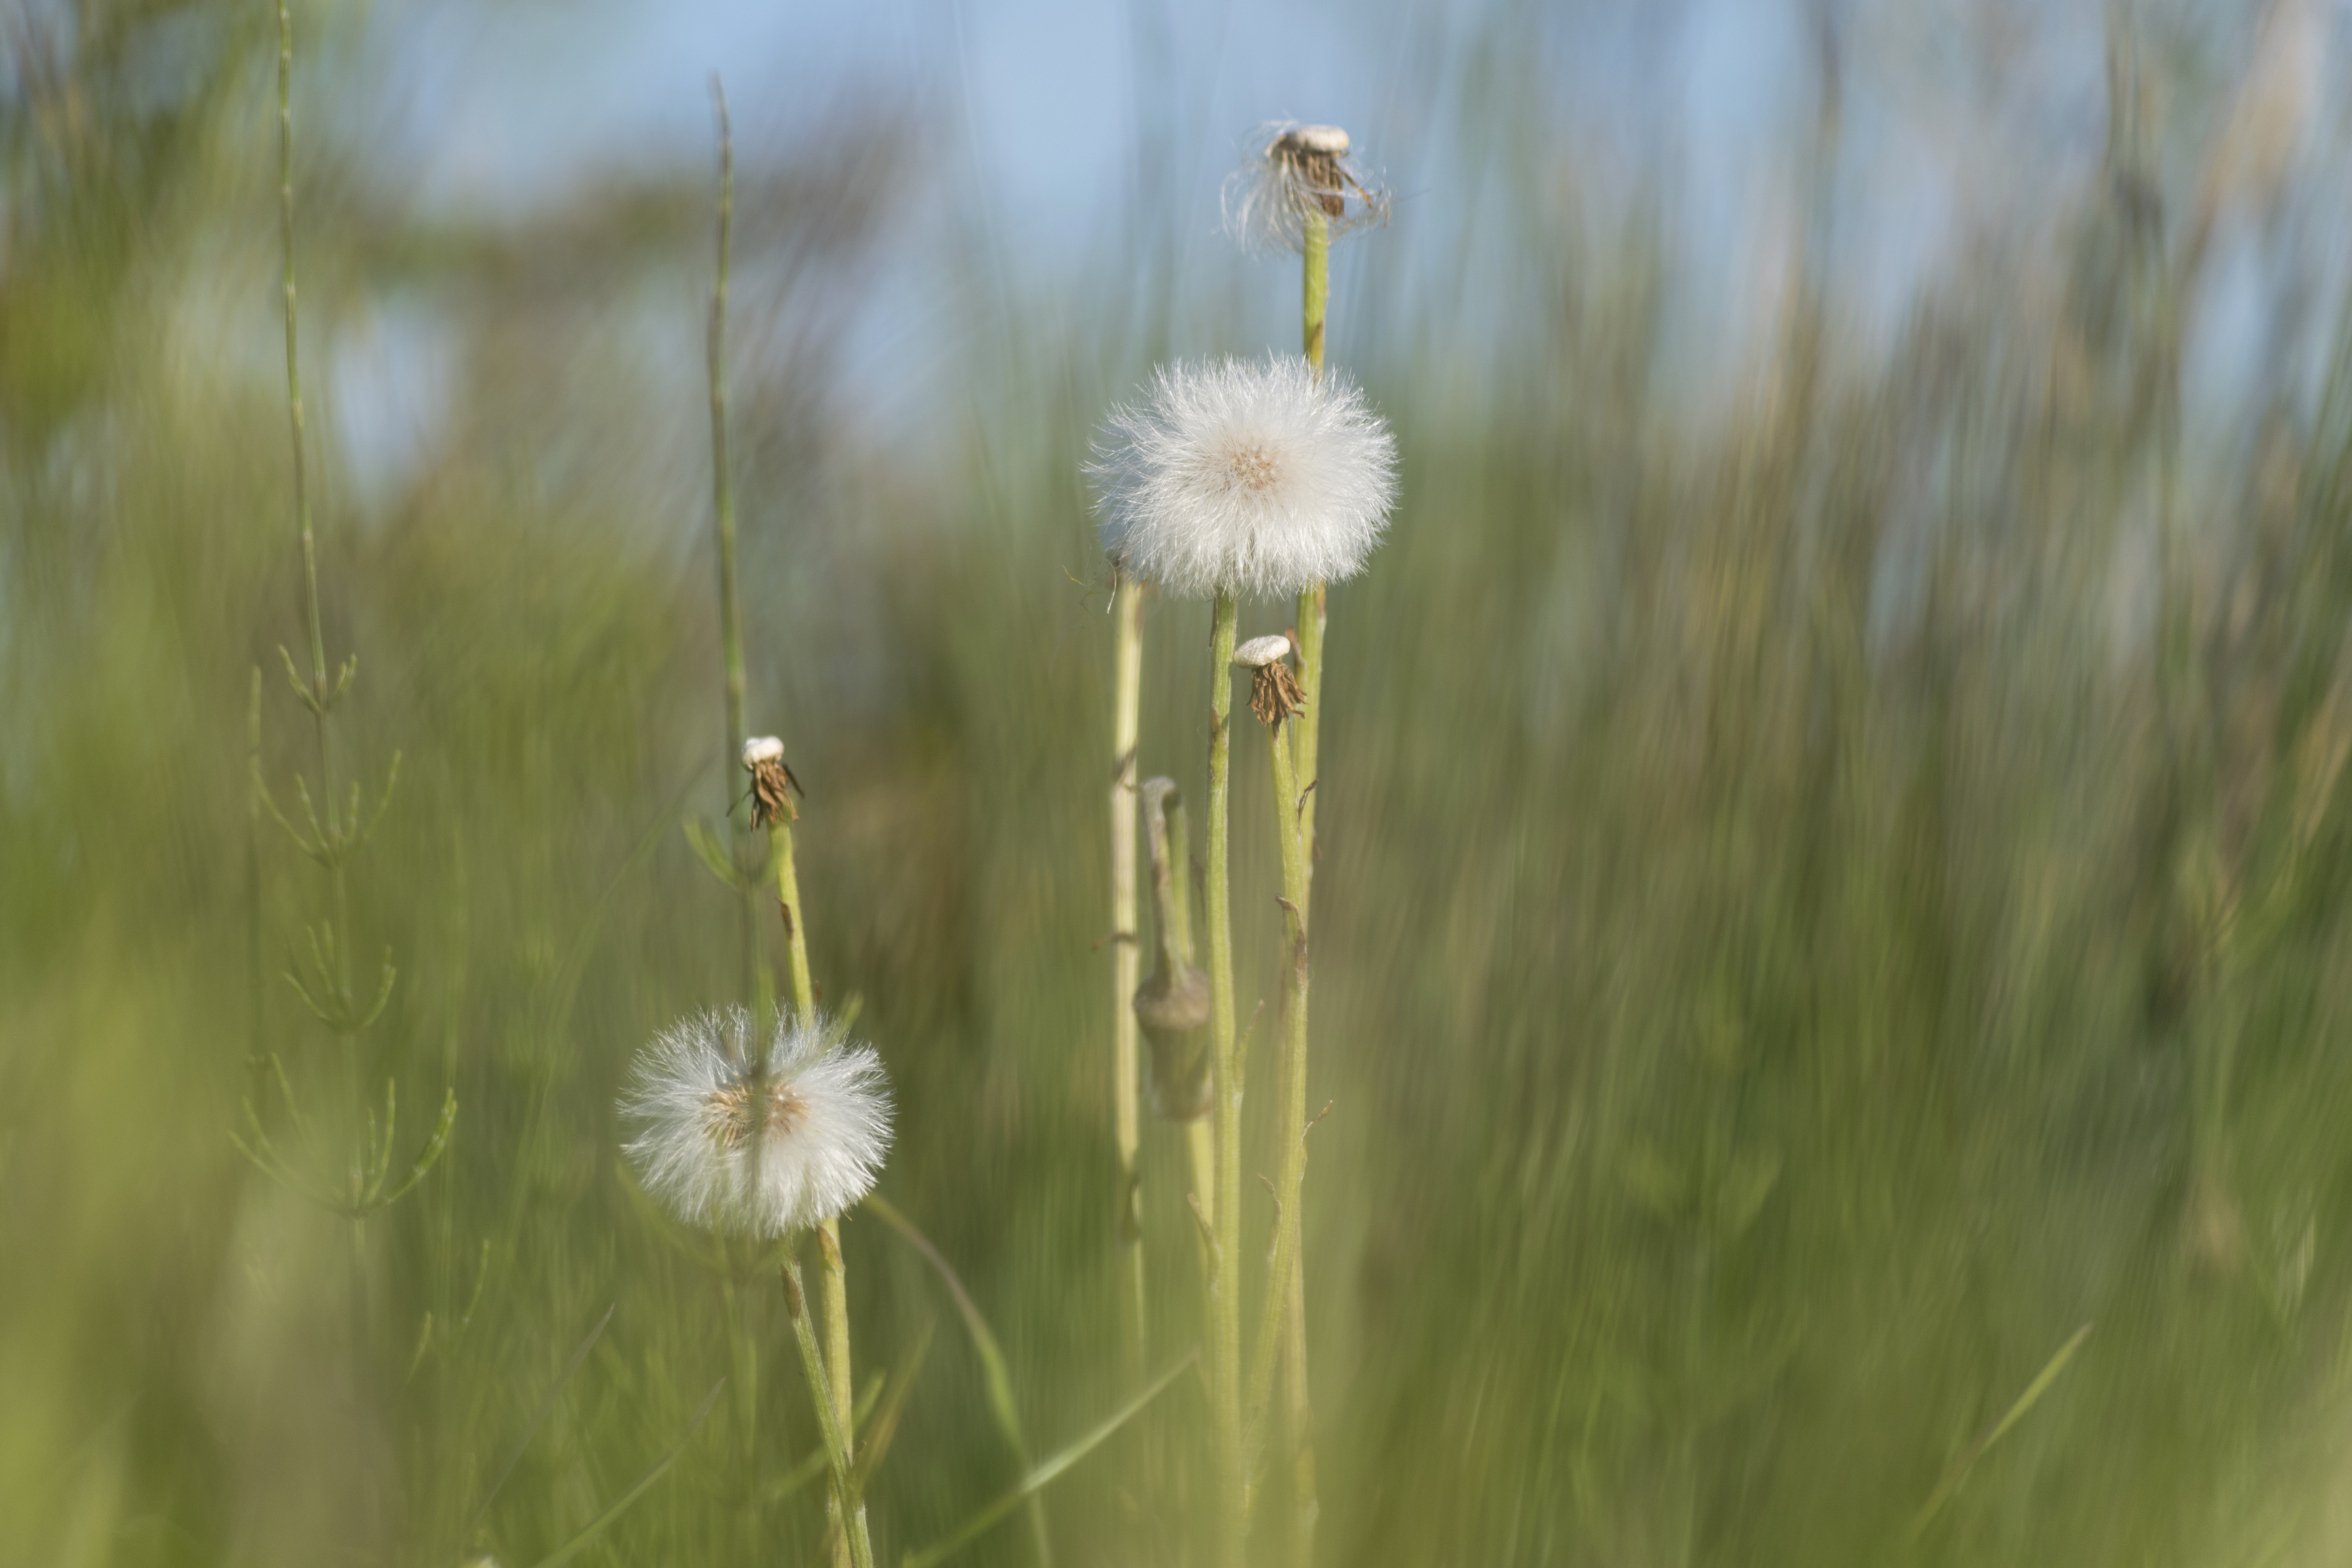
nature, grass, outdoor, plant, field, lawn, meadow, dandelion, prairie, sunlight, flower, wildlife, green, autumn, botany, nikon, flora, fauna, wildflower, nederland, netherlands, grassland, outdoorphotography, wetland, soft, depthoffield, habitat, paulvandevelde, pdvandevelde, padagudaloma, natuurfotografie, naturephotographer, landschapsfotografie, dordrecht, biesbosch, tongplaat, nederlandinfotos, dandalion, macro photography, paardenbloem, flowering plant, daisy family, natural environment, grass family, plant stem, land plant